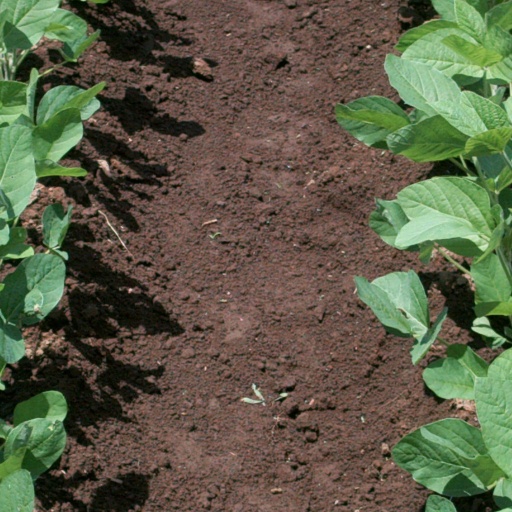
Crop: soybean